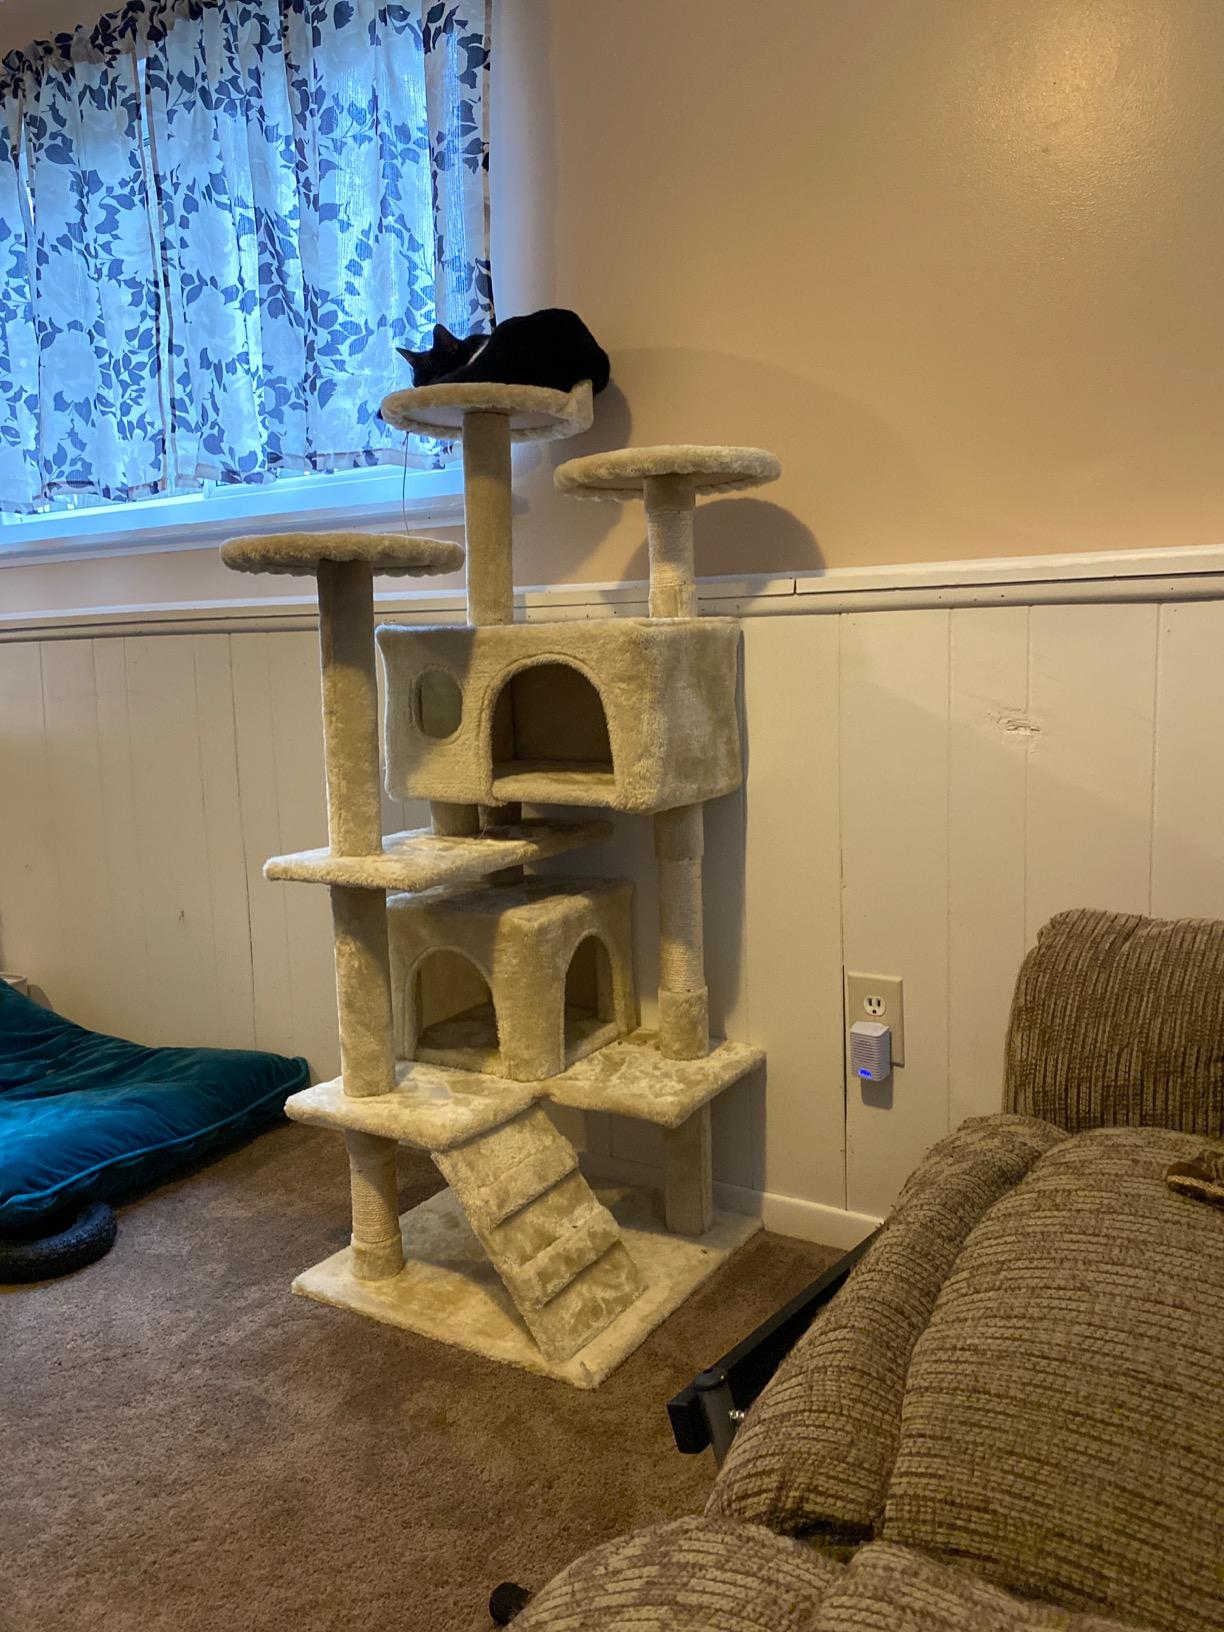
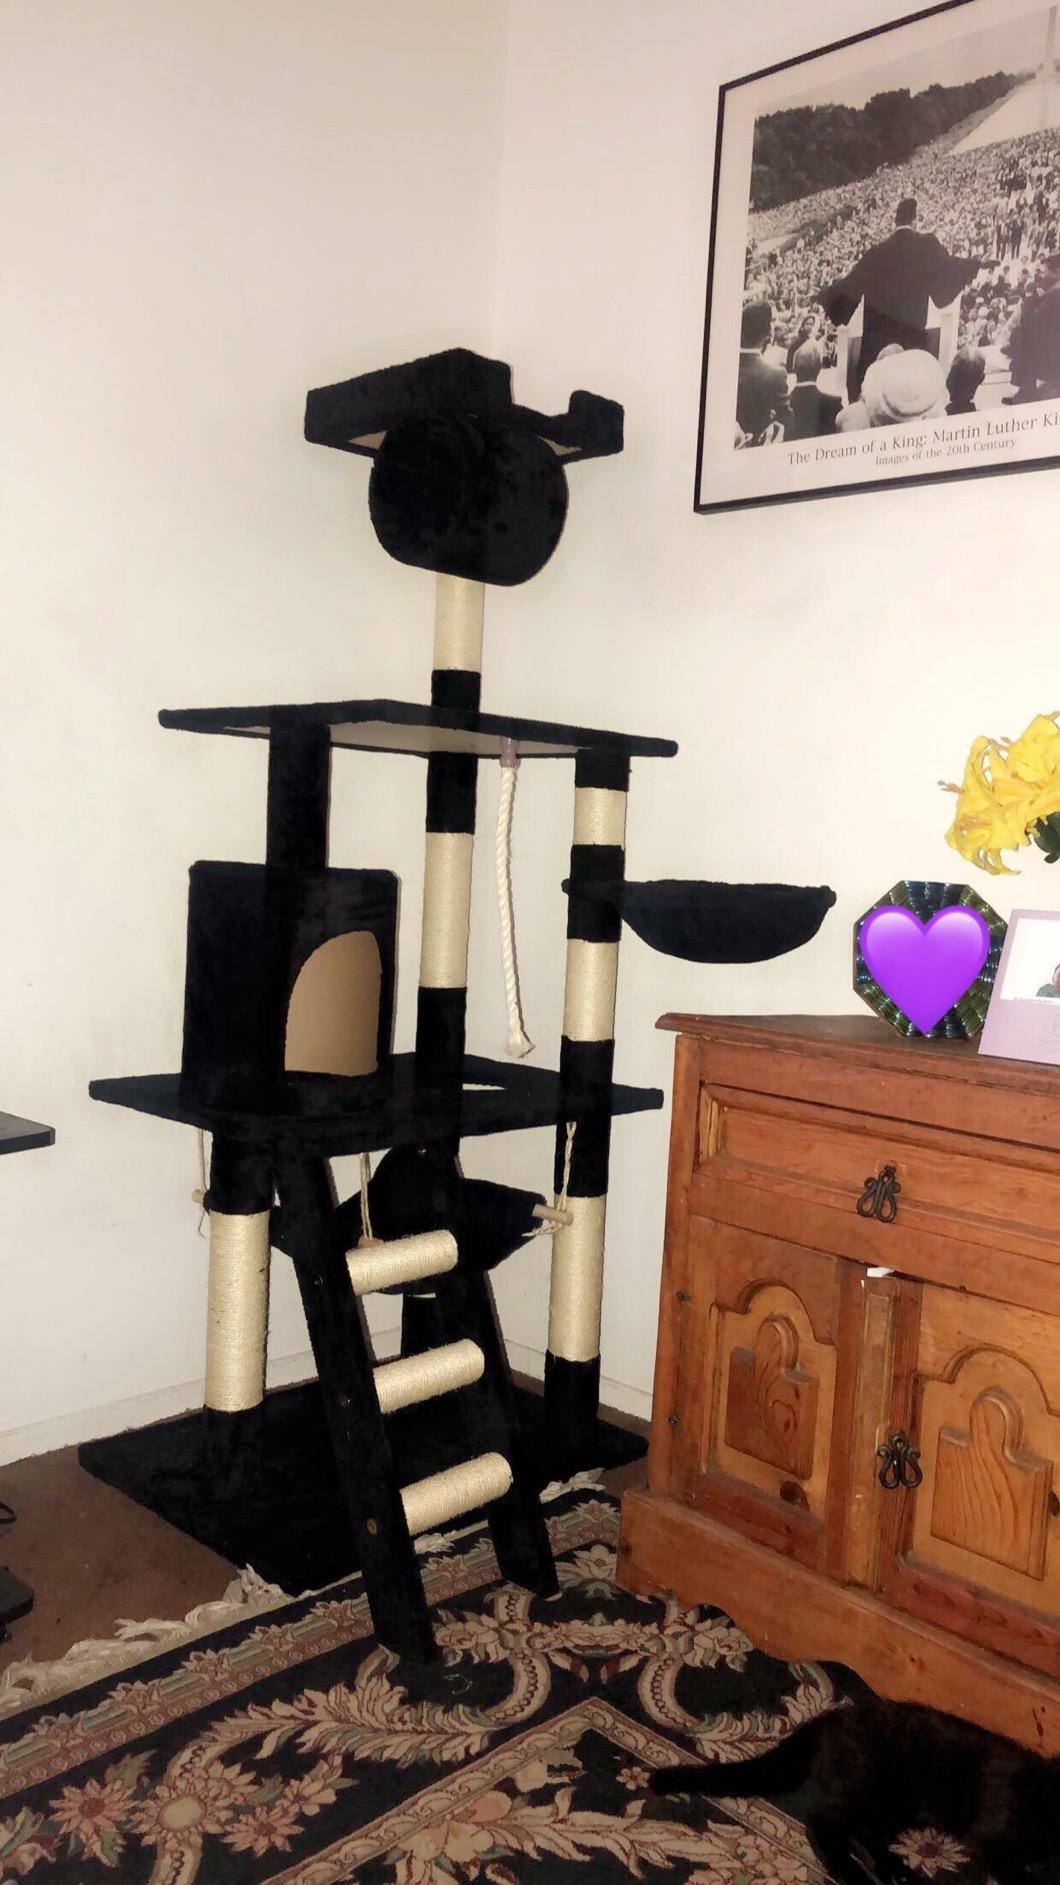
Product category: items_cat tree
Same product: no